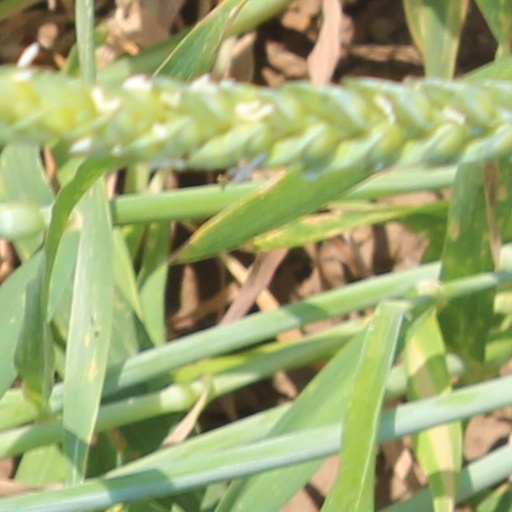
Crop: wheat